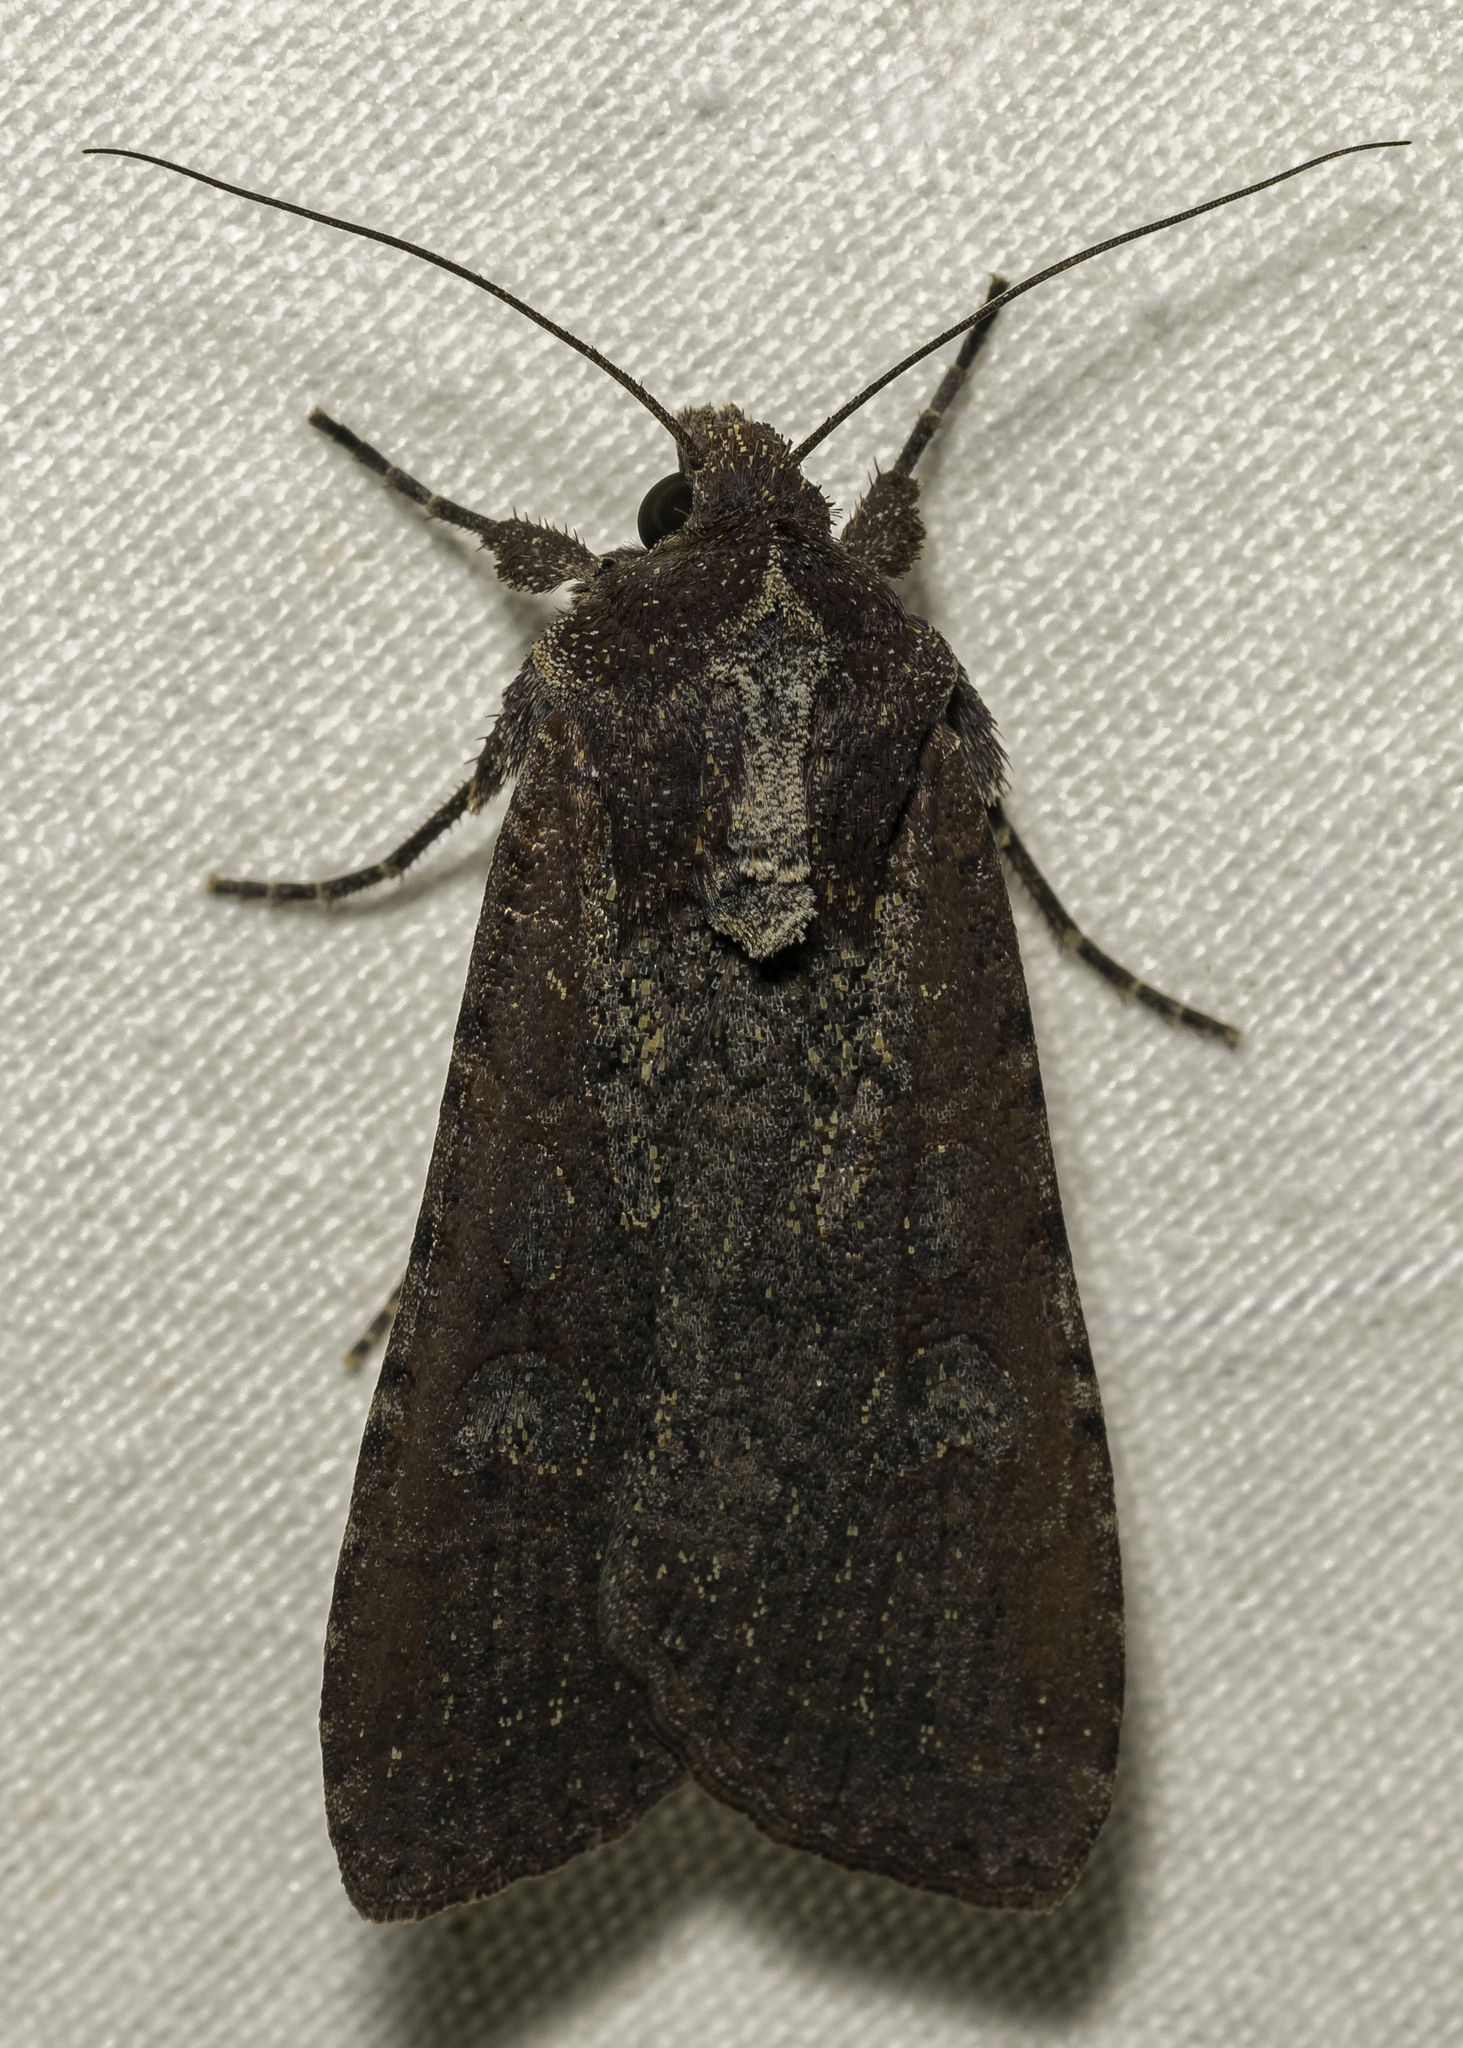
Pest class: cutworms